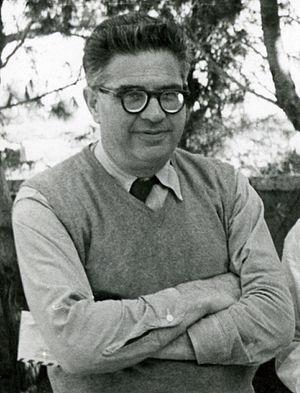
Georg Haas est un herpétologiste et un paléontologue israélien d’origine autrichienne, né le 19 janvier 1905 à Vienne et mort le 13 septembre 1981 à Jérusalem.